Agnieszka Haupe-Kalka

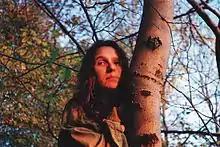
Agnieszka Haupe-Kalka, Photo: Dieter Kalka

Agnieszka Haupe-Kalka (born 13 June 1970 in Zielona Góra) is a Polish fairy tale poet, games designer and translator.